The Great Mountain Biking Video

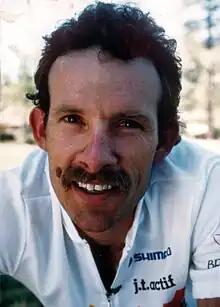
Ned Overend Appearing in "The Great Mountain Biking Video"

"The Great Mountain Bike Video" was one of the first instructional videos demonstrating mountain biking techniques, and also includes early use of the Helmet camera.